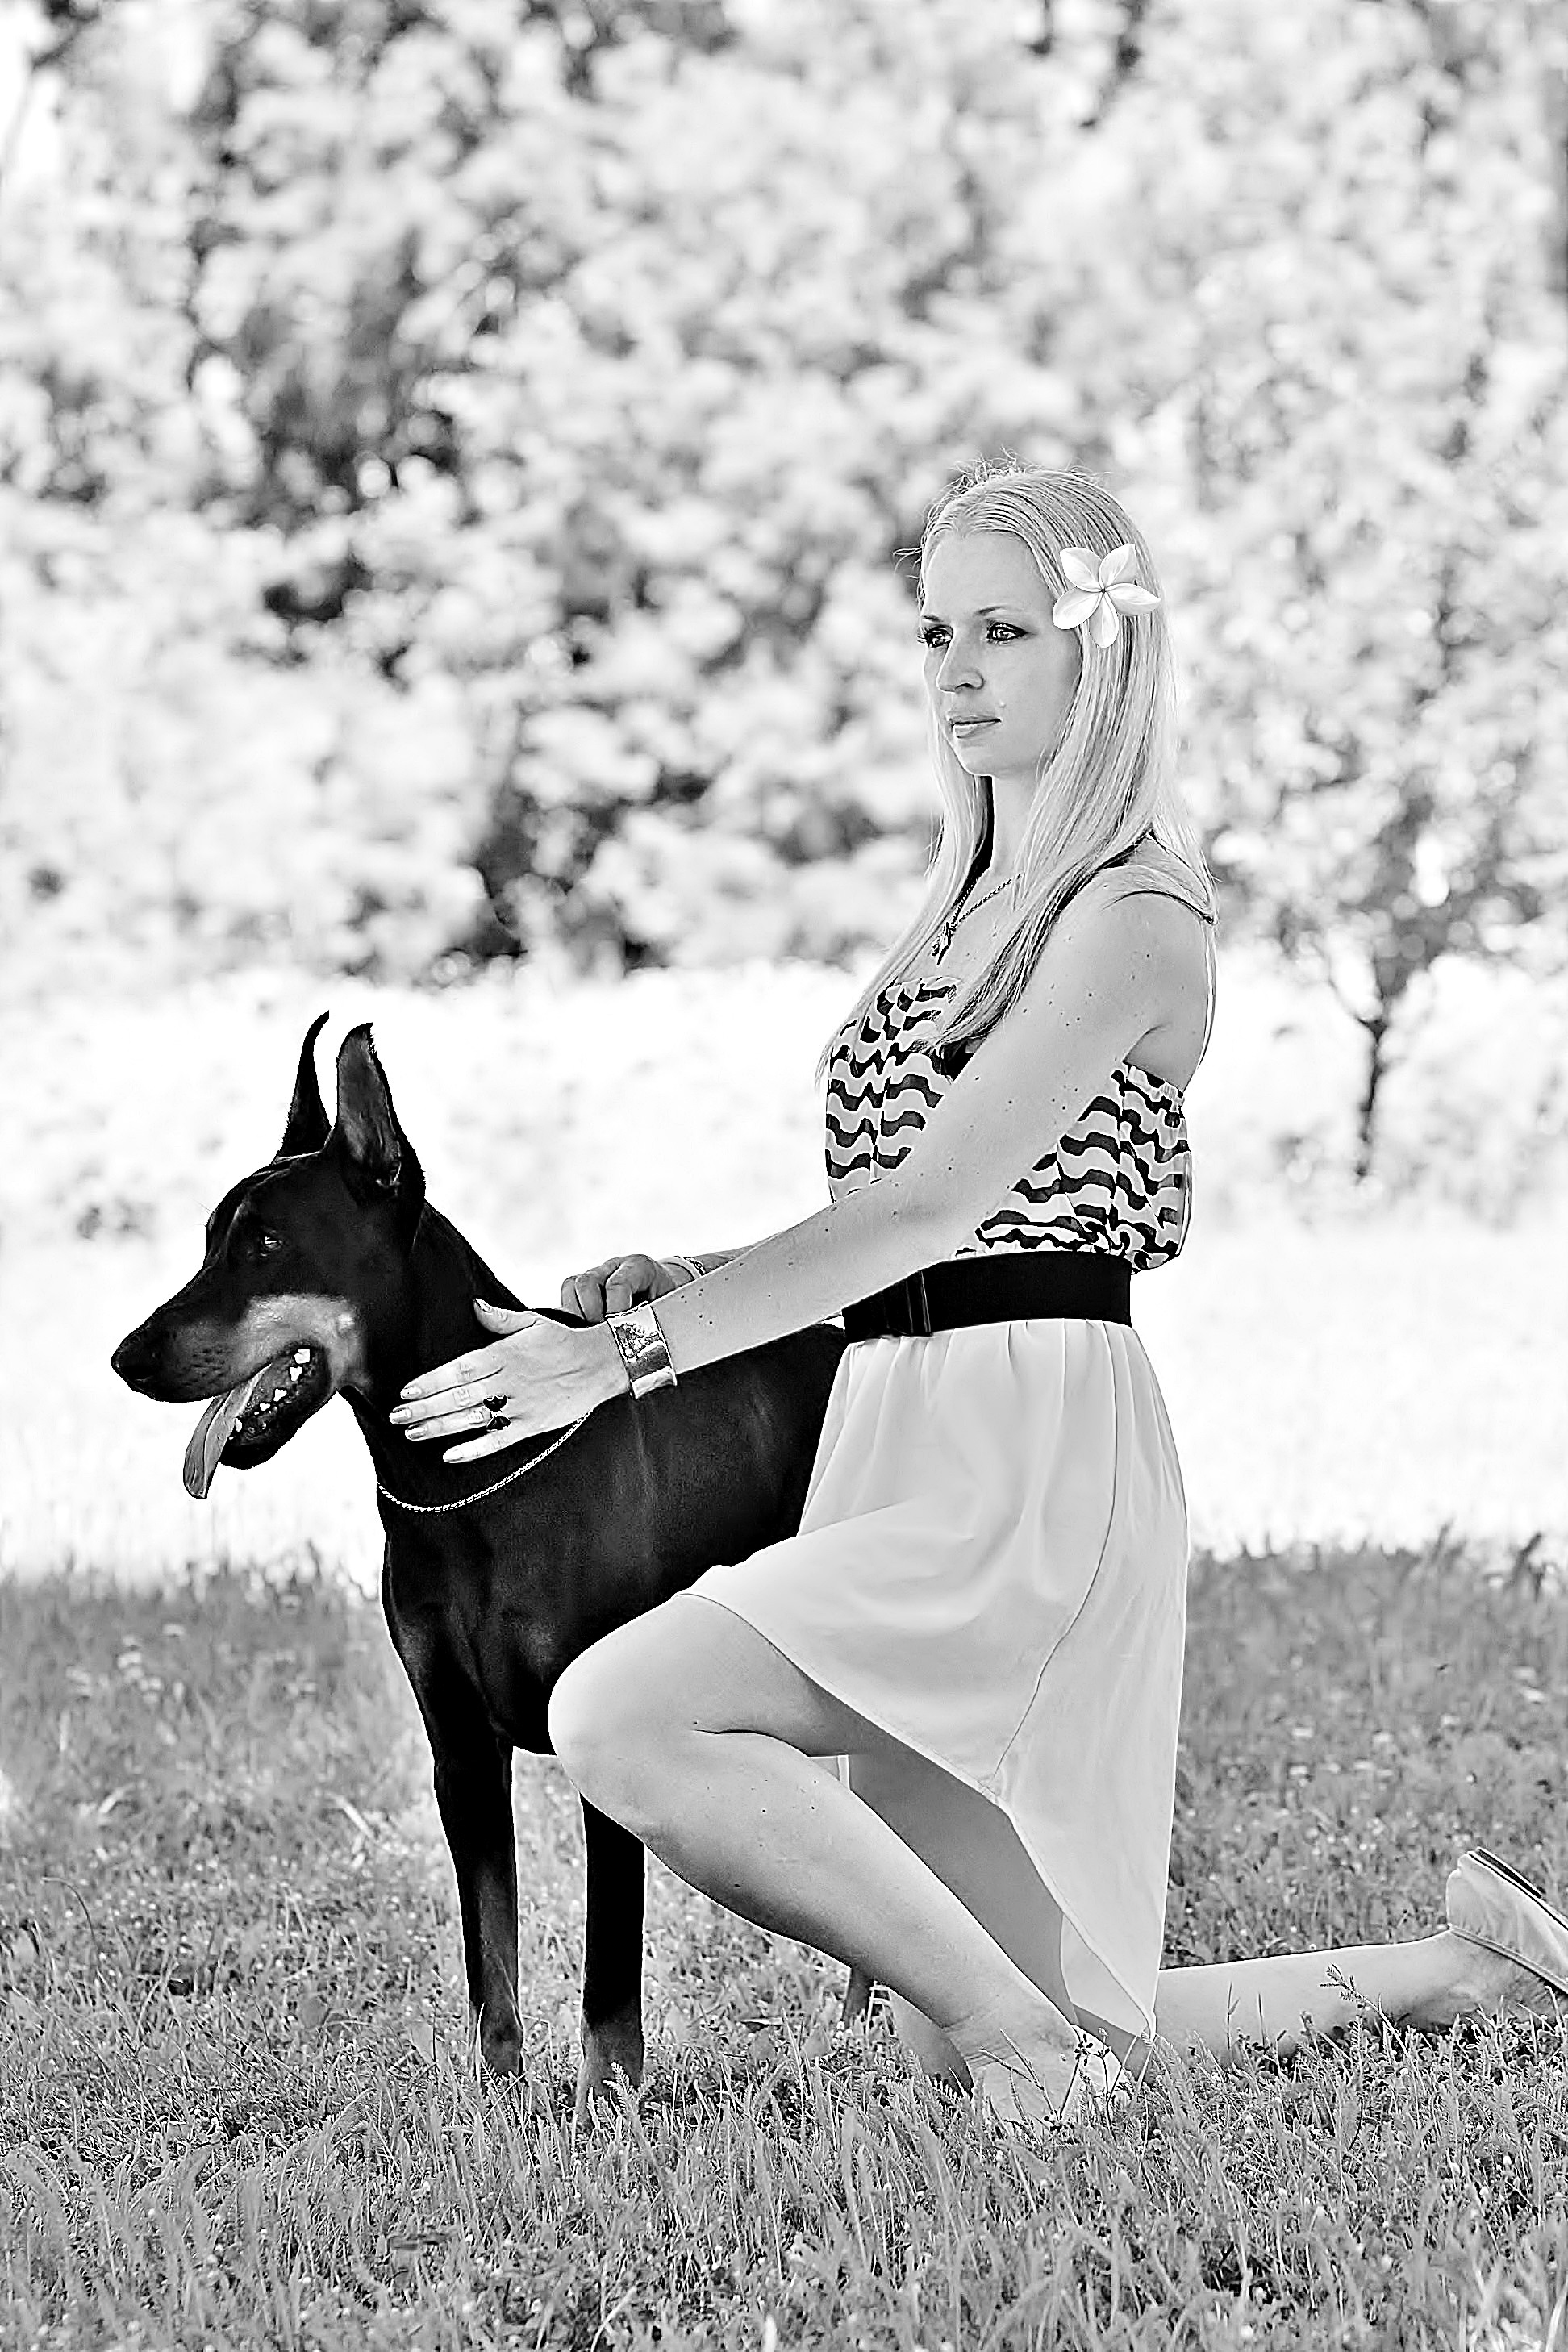
snow, winter, black and white, white, dog, spring, mammal, black, monochrome, season, black white, dogs, photograph, beauty, pretty, doberman, photo shoot, monochrome photography, portrait photography, dog like mammal, human positions, kneeling woman